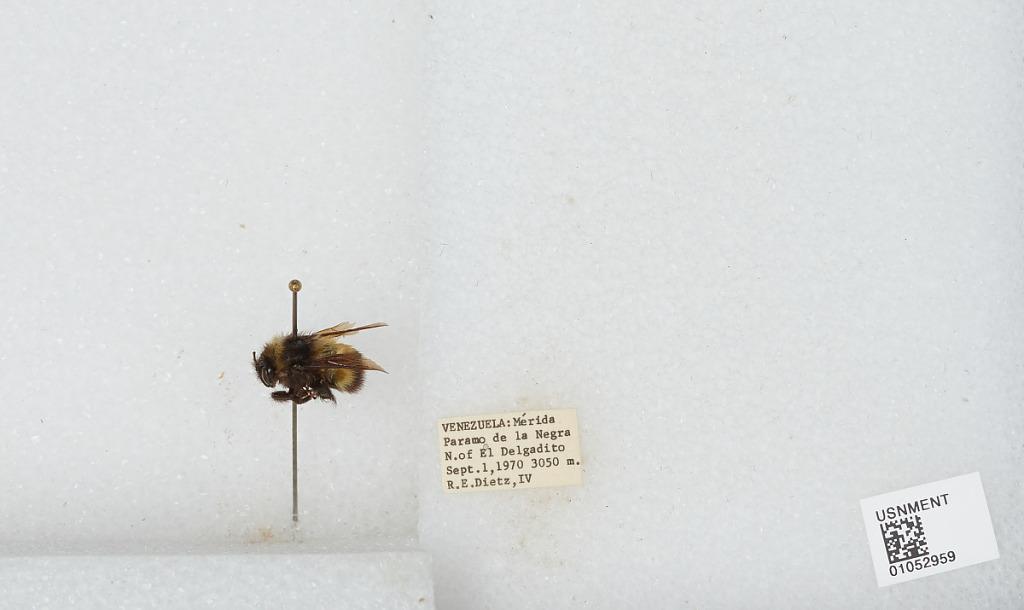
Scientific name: Bombus sp.
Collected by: R. Dietz
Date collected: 1970-9-1
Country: Venezuela
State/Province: Merida
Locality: Paramo de la Negra North of El Delgadito